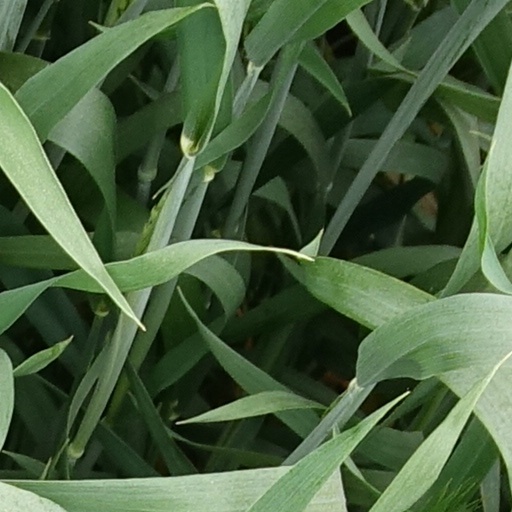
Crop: wheat